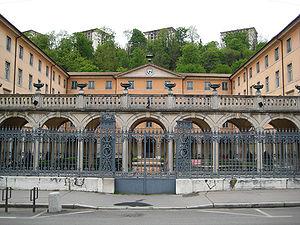
Conservatoire national supérieur musique et danse de Lyon dans l'ancien couvent des Dames de Sainte-Élisabeth, construit à la fin du XVIIe siècle et en grande partie reconstruit au XIXe siècle pour abriter l'école nationale vétérinaire de Lyon.
Le quai Chauveau est une voie dans le 9ᵉ arrondissement de Lyon, en rive droite
Cet article recense les monuments historiques de Lyon, en France.
Les rives de Saône ou quais de Saône bordent la rivière, d'un côté sur la partie historique du Vieux Lyon et de l'autre côté sur le centre de la Presqu'île. Avec les berges du Rhône à l'est, ils enserrent le centre de la ville, la Presqu'île jusqu'au pont de La Mulatière qui marque le confluent entre le Rhône et la Saône.